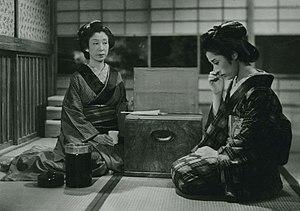
Conte des chrysanthèmes tardifs est un film japonais de Kenji Mizoguchi sorti en 1939 d'après un roman de Shōfu Muramatsu.
Yōko Umemura est une actrice japonaise née le 21 octobre 1903 et morte le 8 mars 1944